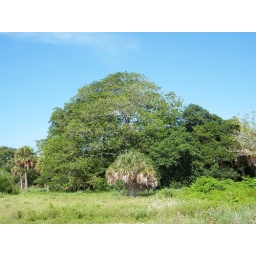
green is good ... look at all those shades of green under the glorious blue sky